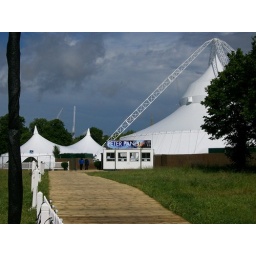
The Peter Pan musical tent and box office in Kensington Gardens